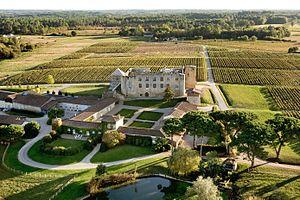
Le Château de Fargues
Alexandre de Lur Saluces, né le 20 mai 1934 à Vendenesse-lès-Charolles, est un viticulteur français gestionnaire pendant 36 ans du Château d’Yquem et jusqu'à aujourd'hui du Château de Fargues dans le Sauternais et propriétaire du château d'Uza et de l'hôtellerie de plein air Lous Seurrots à Contis. Alexandre de Lur Saluces est une figure du vignoble de Bordeaux.
Le château de Fargues est une forteresse en grande partie médiévale située sur la commune de Fargues, dans le département de la Gironde, en France.